École secondaire publique Omer-Deslauriers

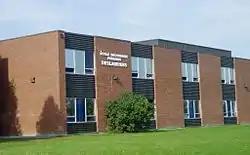

École secondaire publique Omer-Deslauriers is a French public school in the west of Ottawa, Ontario, Canada. It is named after the late Omer Deslauriers, an Ontarian educator and public serviceman who promoted establishment of several Francophone schools in Ottawa in the 1960s. Since August 2005, the school is located at 159 Chesterton Drive, and it enrols over 600 students . The building was previously operated by the OCDSB, featuring the J.S. Woodsworth Secondary School until its closure in 2003.